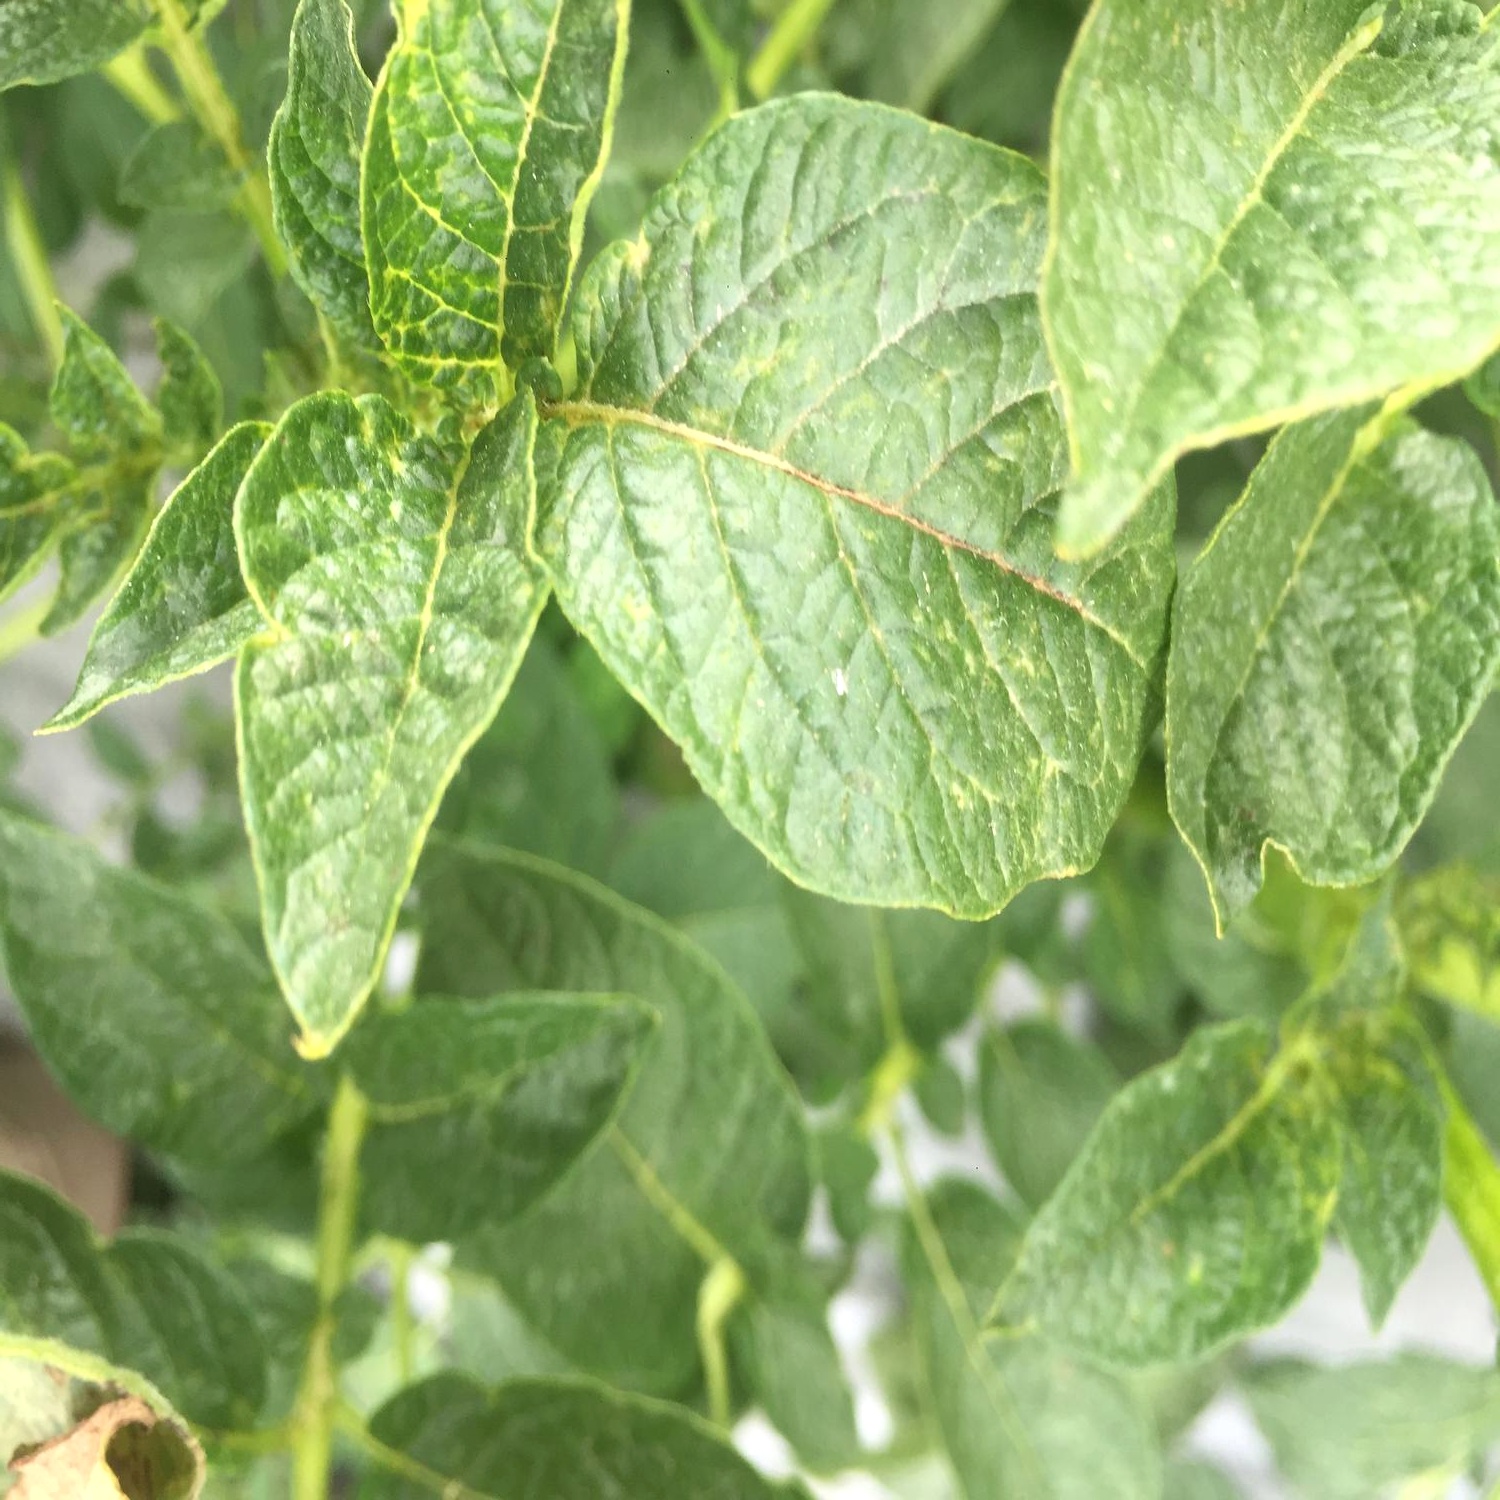
Etiqueta: Virus